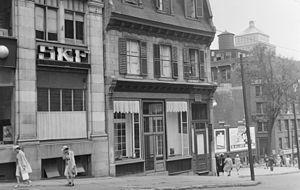
Nous voyons la façade du restaurant de la Croix-Rouge à Montréal situé au 1067, rue Lagauchetière Est à Montréal.